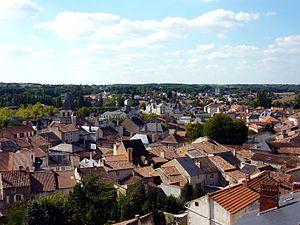
Vue sur la ville de Chauvigny depuis les hauteurs de la cité médiévale
Chauvigny est une commune du Centre-Ouest de la France, située dans le département de la Vienne en région Nouvelle-Aquitaine. Ses habitants sont appelés les Chauvinois.